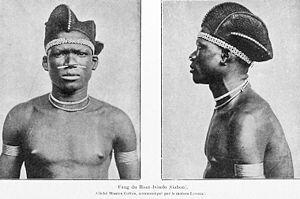
Engong est le pays qui occupe toute la partie Sud du monde mythique Ekang dans le Mvett. Il a été créé par Mba Evini Ekang, lors de sa migration vers le sud, près du fleuve Dzam Anen. Mba Evini Ekang nomma cet emplacement Engong Zok Mebegue, le carrefour à palabre chez Mba Evini Ekang.C'est le pays des descendants d'Ekang Nna. Le terme Engong désigne donc à la fois le Pays des descendants d'Ekang Nna, ainsi que le premier village du pays, sur lequel plane la puissance d'Akoma Mba, le chef suprême légendaire d'Engong. C'est d'ailleurs du nom d'« Akoma Mba », le héros le plus redoutable et le plus respecté du mvett, que les femmes désignent l'une de leurs plus anciennes danses en public.